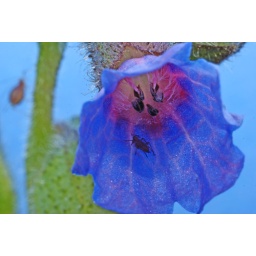
Flower of a sage plant (Salvia officianalis), lit from slightly behind to show the red veining in the petals.